Human sacrifice

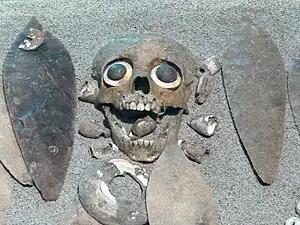
Aztec burial of a sacrificed child at Tlatelolco

The Maya held the belief that cenotes or limestone sinkholes were portals to the underworld and sacrificed human beings and tossed them down the cenote to please the water god Chaac. The most notable example of this is the "Sacred Cenote" at Chichén Itzá. Extensive excavations have recovered the remains of 42 individuals, half of them under twenty years old.